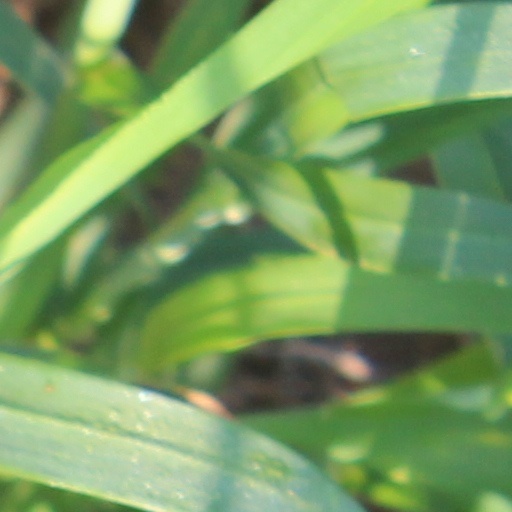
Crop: wheat